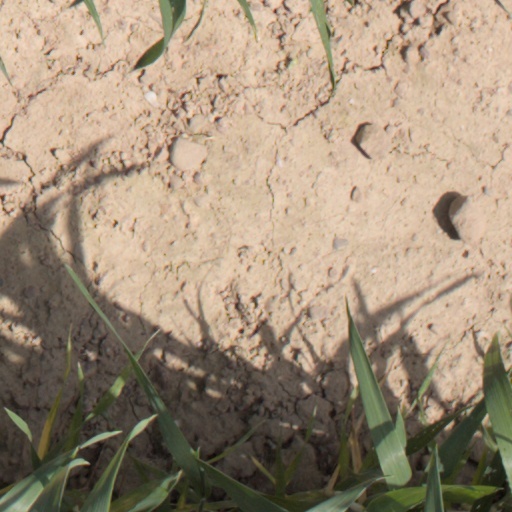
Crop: wheat